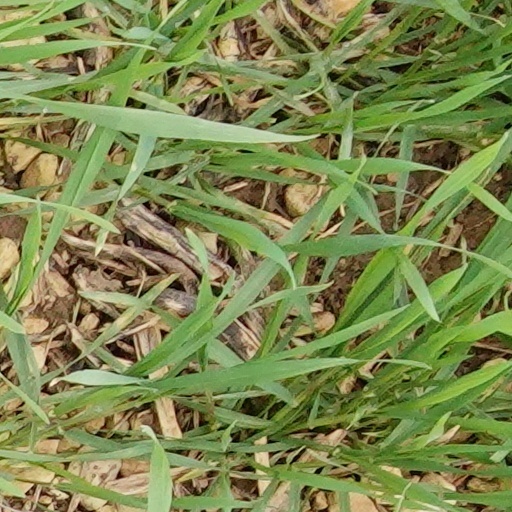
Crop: wheat